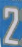
Number: 2